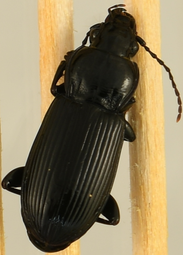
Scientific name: Pterostichus melanarius
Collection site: Woodworth Site (WOOD), plot WOOD_023